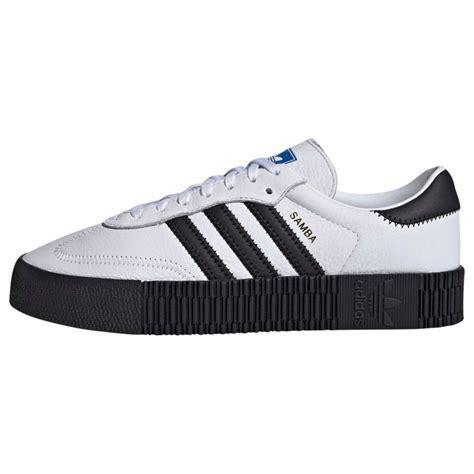
Brand: Adidas
Model: Sambarose